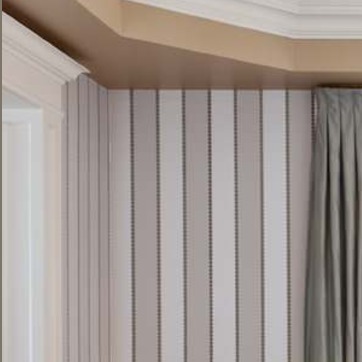
Material: wallpaper